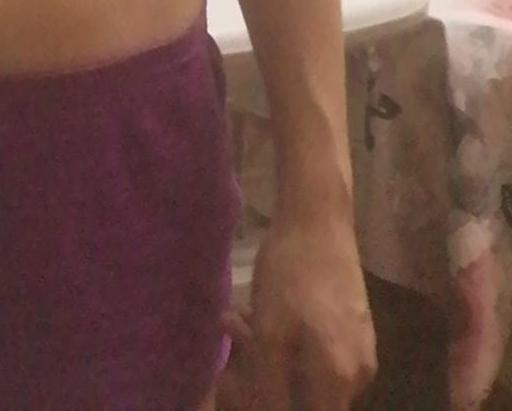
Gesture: no_gesture